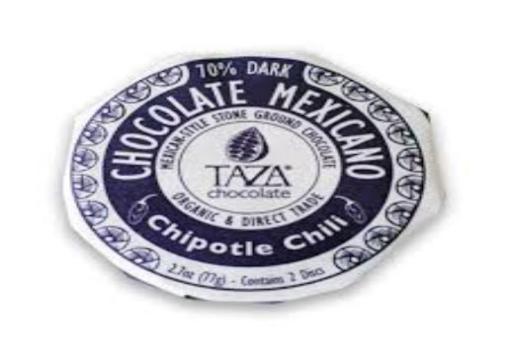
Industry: Food